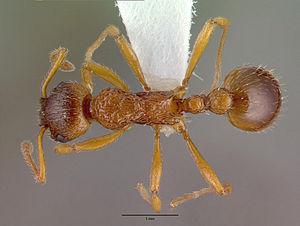
Myrmica ruginodis est une espèce de fourmis qui vit dans la partie nord de l'Europe et de l'Asie. Elle est très similaire à M. rubra mais se distingue de cette dernière par des épines du propodeum plus longues. De plus, vue de profil, la courbe dorsale du pétiole tombe abrutement en forme de marche. Bien que son aire de répartition se superpose de façon extensive avec celle de M. rubra, la distribution de l'espèce M. ruginodis s'étend plus au nord et à des altitudes plus importantes. L'hibernation des larves conduit à une différenciation en ouvrières ou gynes. Une colonie peut compter jusqu'à 20 reproductrices avec des populations comprenant près de 2 500 individus. Deux sous-espèces sont reconnues du fait de la différence de taille des gynes.